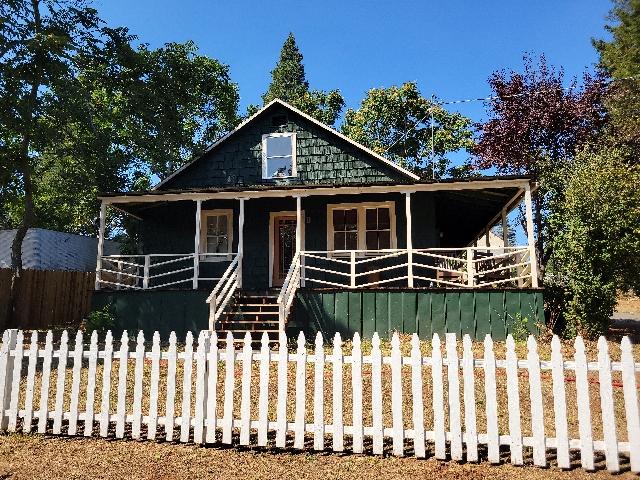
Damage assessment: no_damage